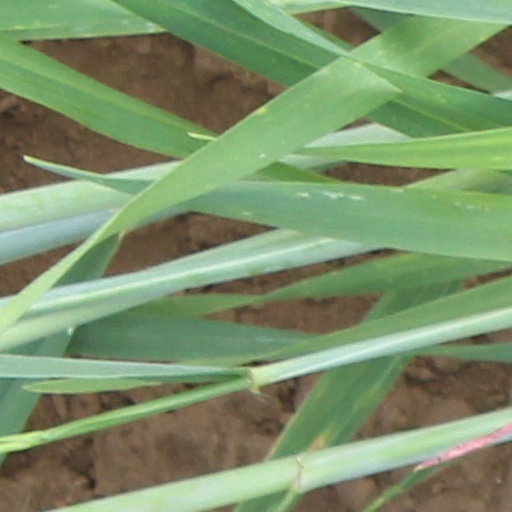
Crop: wheat